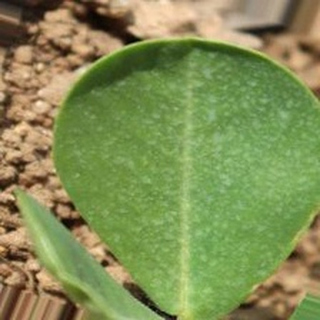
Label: healthy_groundnut